Longford Hall, Derbyshire

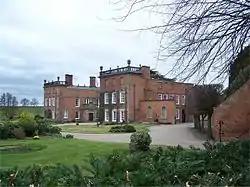
Longford Hall was restored in 1960, but the upper storey is now a facade.

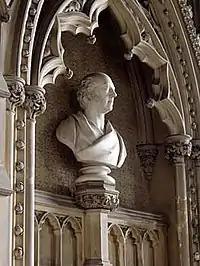
Bust in memory of Thomas Coke at St. Chad's, Longford, Derbyshire

Longford Hall is a 16th-century country house at Longford in the Dales district of Derbyshire, England. It is a Grade II* listed building.